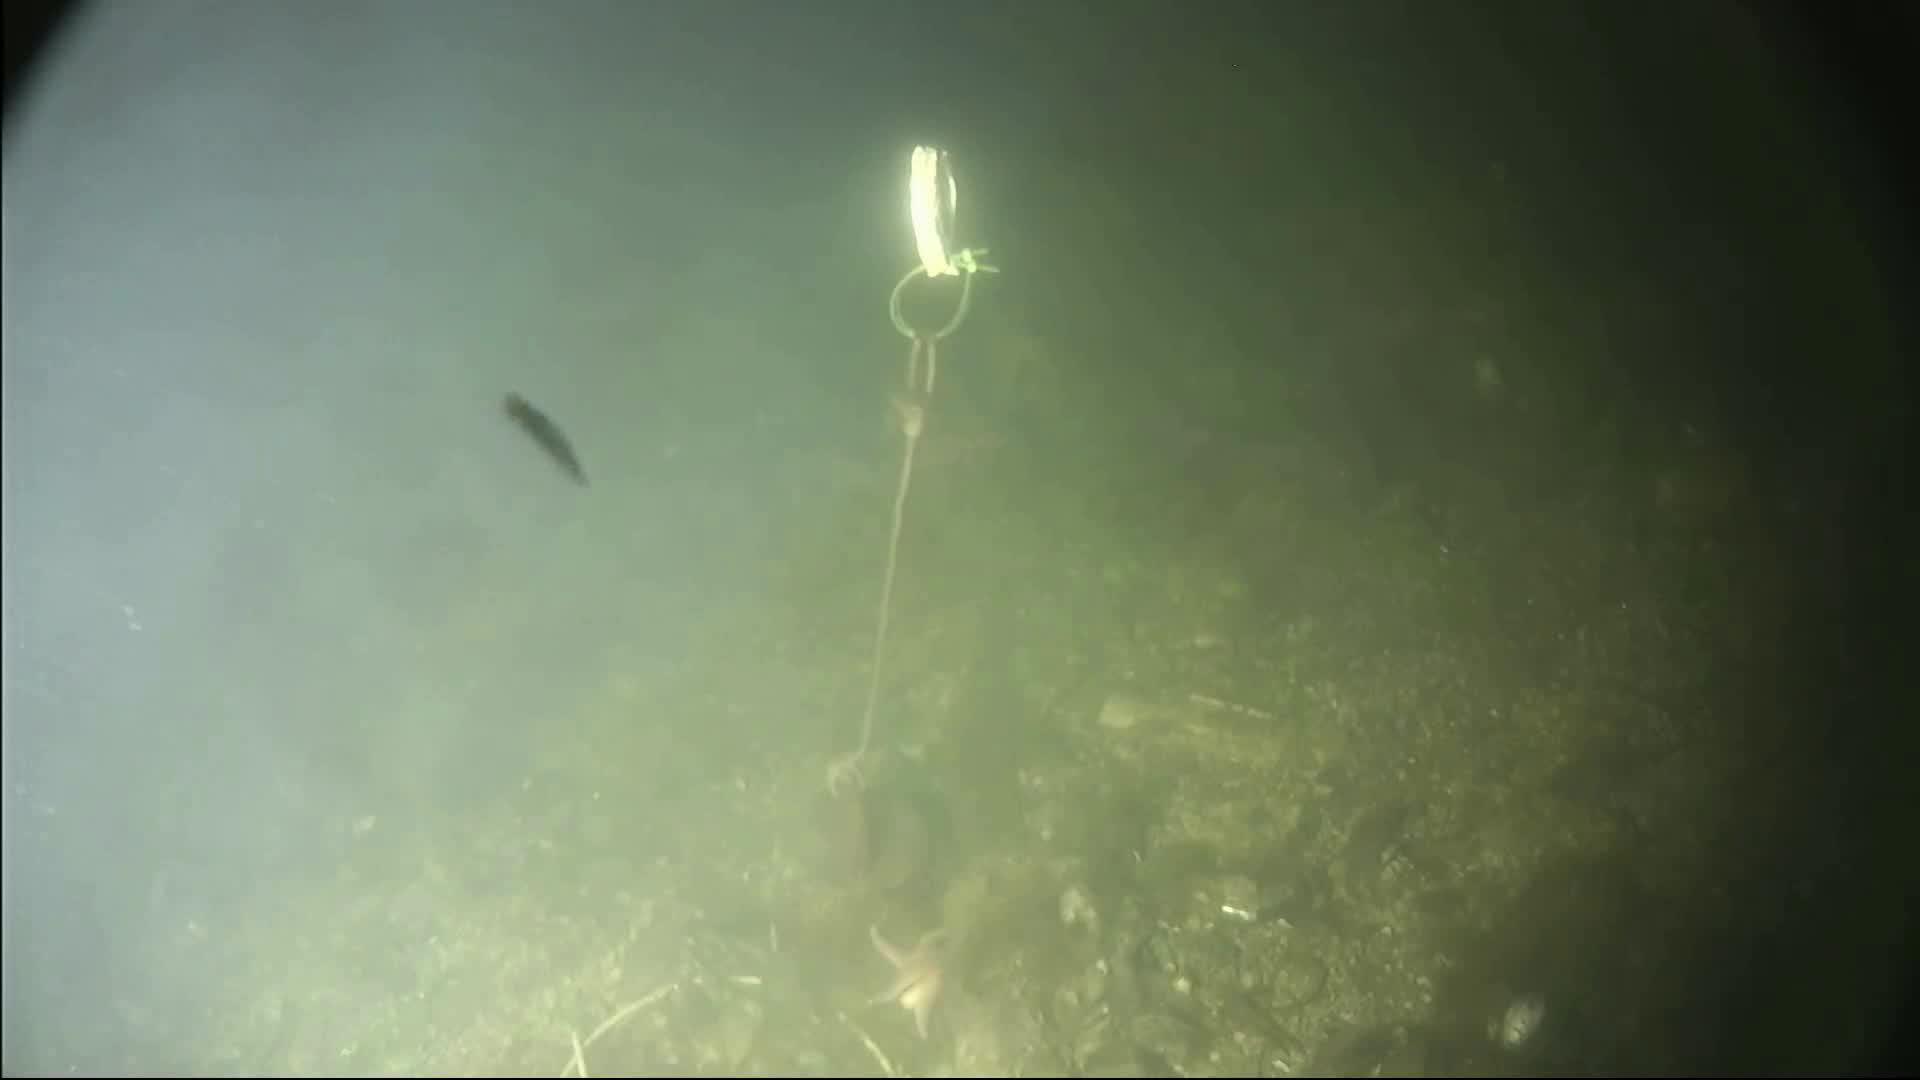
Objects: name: starfish
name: small_fish